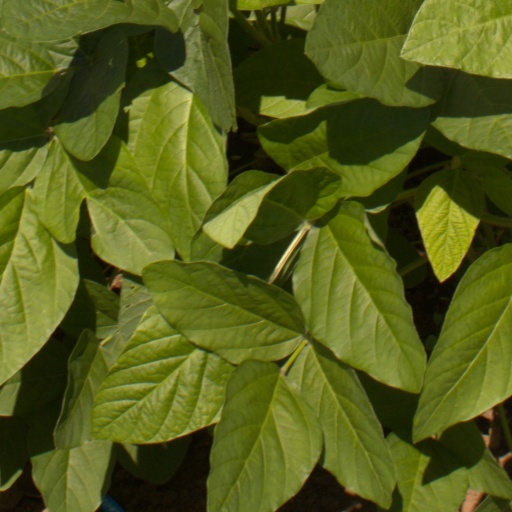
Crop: soybean